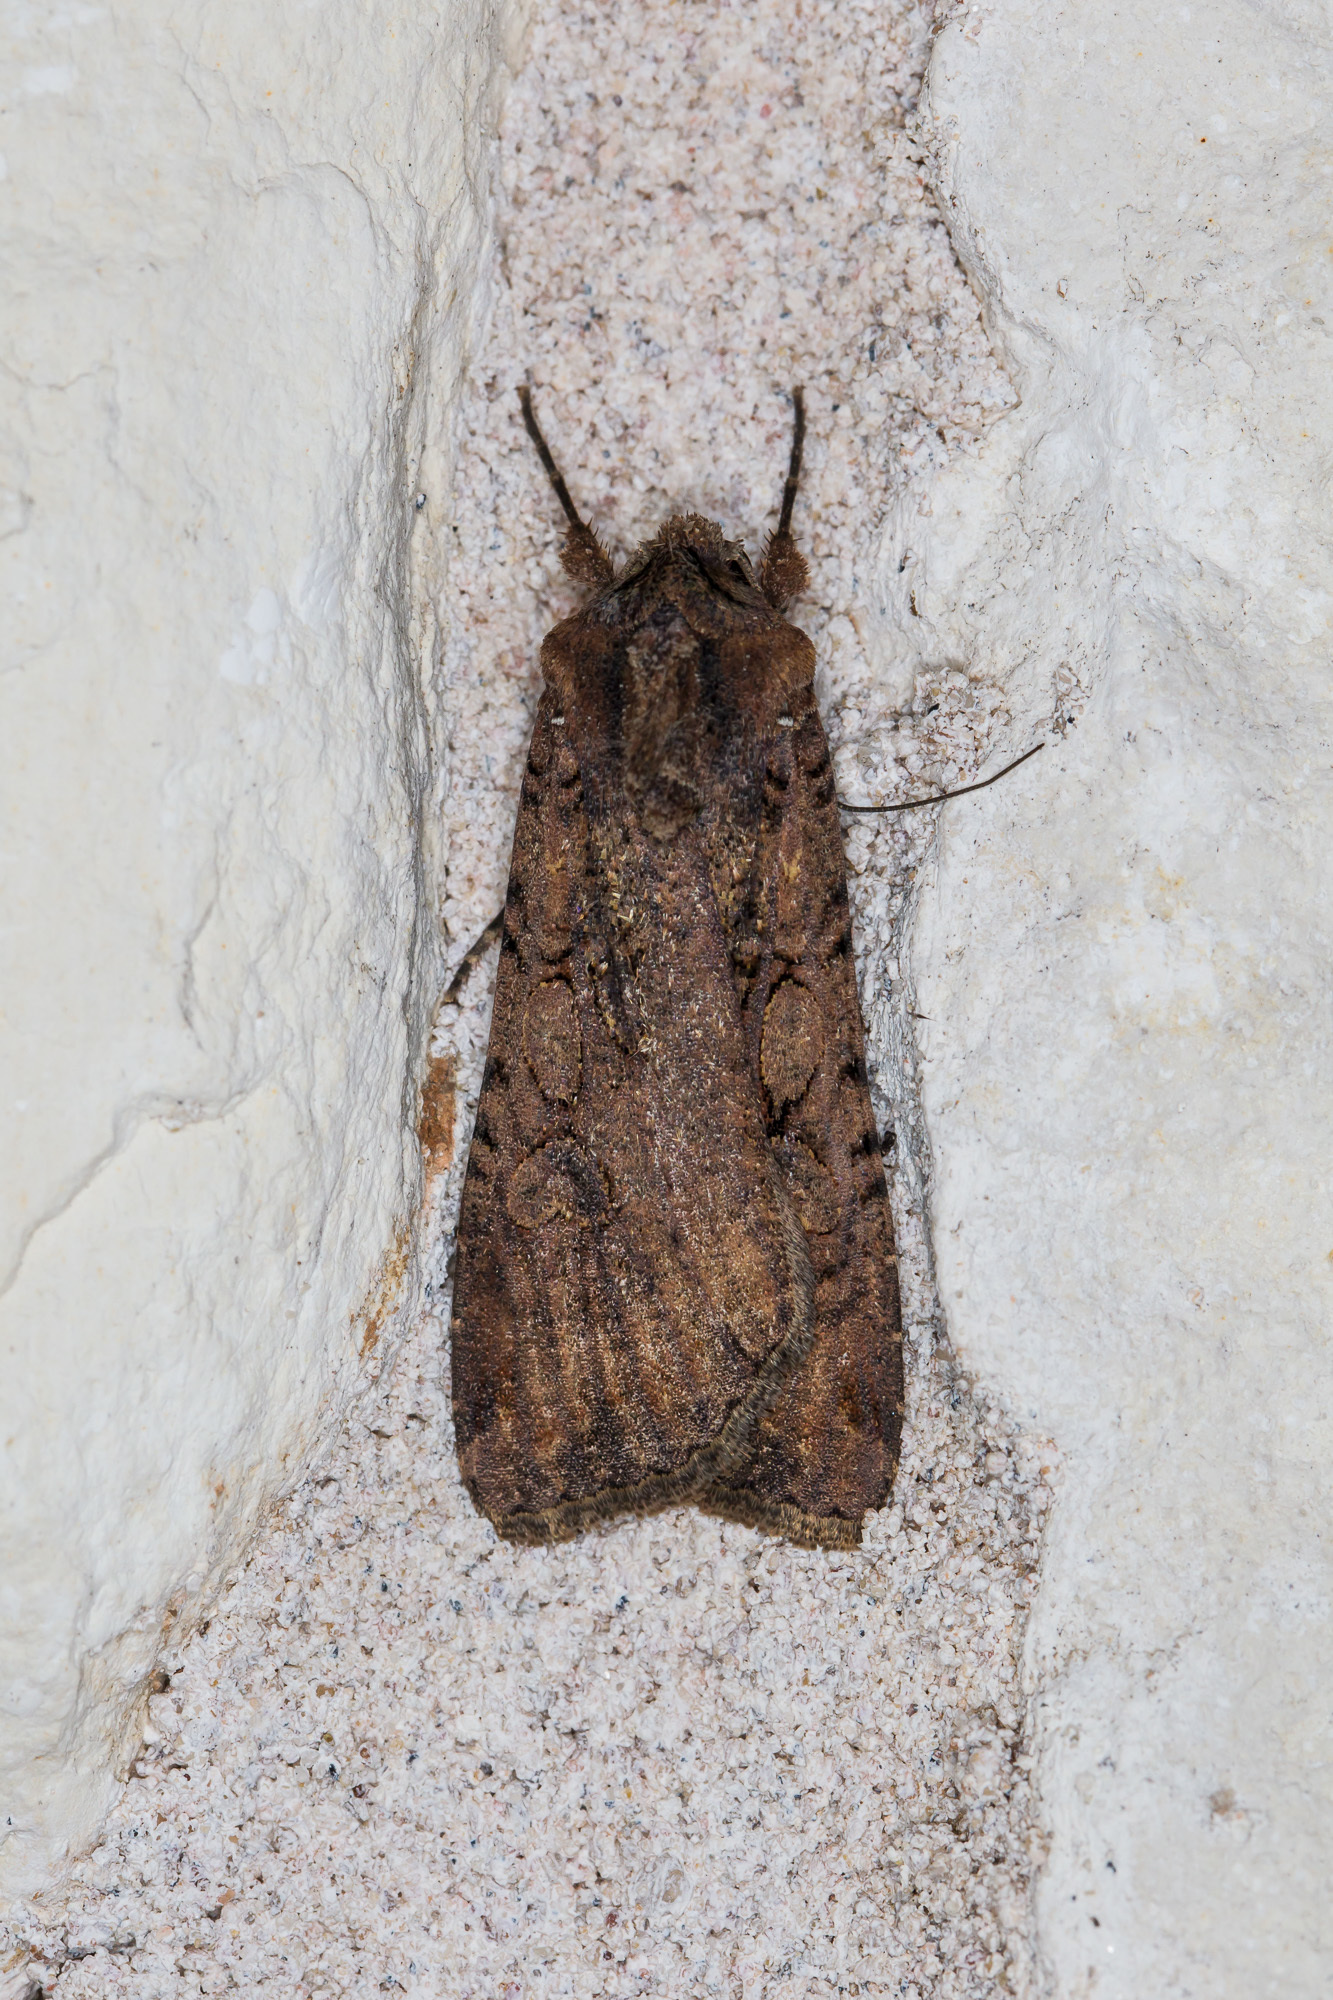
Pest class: cutworms